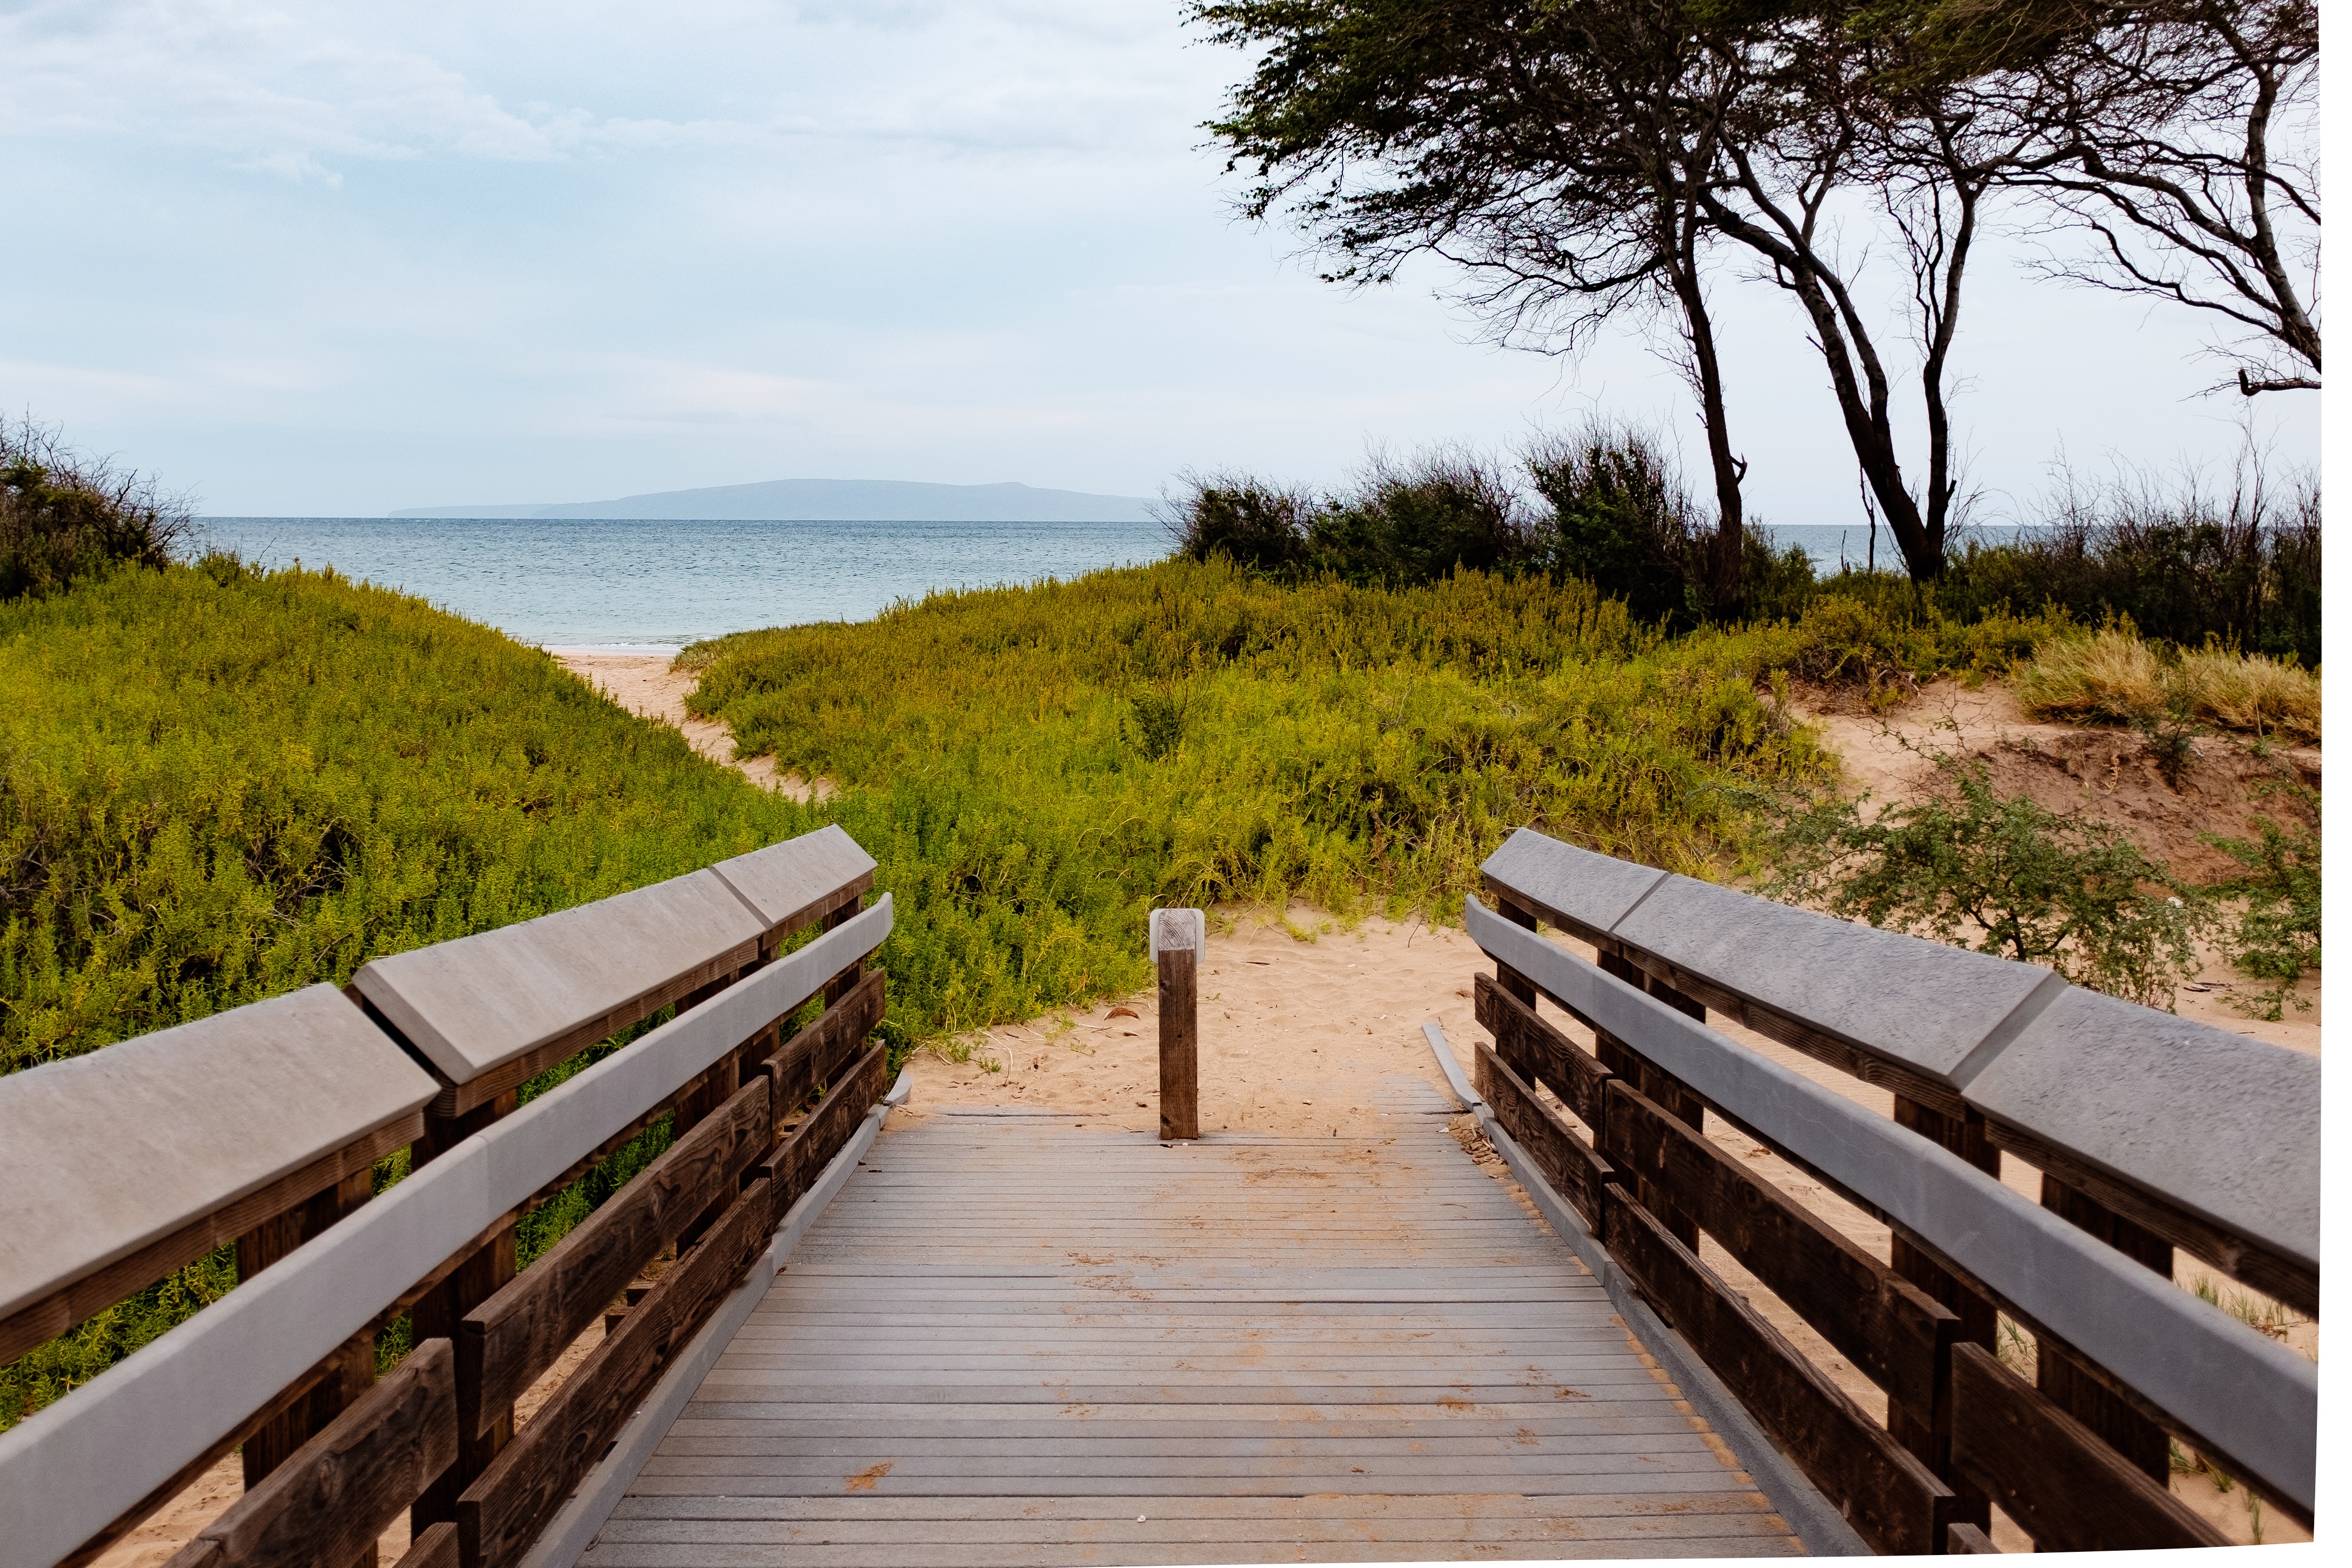
landscape, coast, tree, boardwalk, walkway, waterway